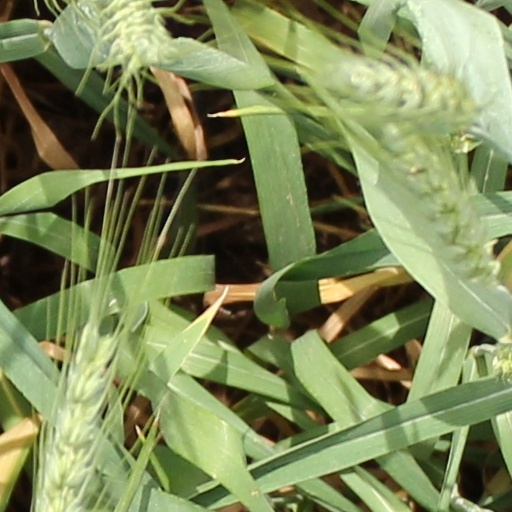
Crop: wheat